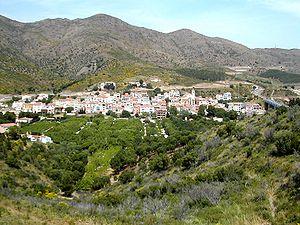
Colera est une commune d'Espagne dans la communauté autonome de Catalogne, province de Gérone, de la comarque d'Alt Empordà